Fred Willard

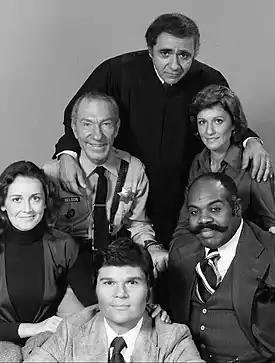
Willard (front center) with cast members of the short-lived comedy series "Sirota's Court" in 1976

Willard's stage career began when he moved to New York in the late 1950s. His initial work included a production of "Desperate Hours" at a local YMCA where he worked with future comedy partner Vic Grecco. They later performed as Willard & Grecco in the Greenwich Village area, found some success touring, and appeared on "The Dean Martin Show, The Smothers Brothers Comedy Hour" and "The Tonight Show". They were offered roles in the television series "Get Smart" and "The Carol Burnett Show", but the offers fell through due to poor management. The two parted ways in 1968.